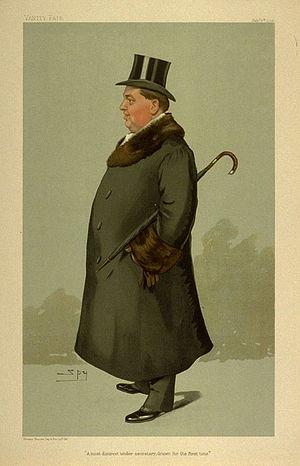
Richard Walter John Hely Hutchinson 6ᵉ comte de Donoughmore, vicomte Suirdale jusqu'en 1900, est un pair irlandais et homme politique conservateur. Il est sous-secrétaire d'État à la guerre sous Arthur Balfour, entre 1903 et 1905 et grand-maitre de la Grande Loge d'Irlande de 1913 à sa mort.